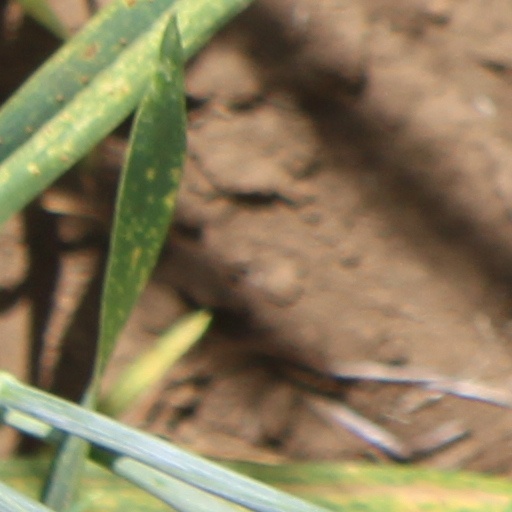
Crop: wheat